82nd Reconnaissance Squadron

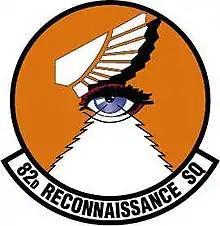
82d Reconnaissance Squadron Patch

The 82d Reconnaissance Squadron is part of the 55th Wing at Offutt Air Force Base, Nebraska, USA. It is geographically separated from the 55th, operating from Kadena Air Base in Japan. The squadron operates Boeing RC-135 aircraft flying reconnaissance missions.